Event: Nepal Earthquake
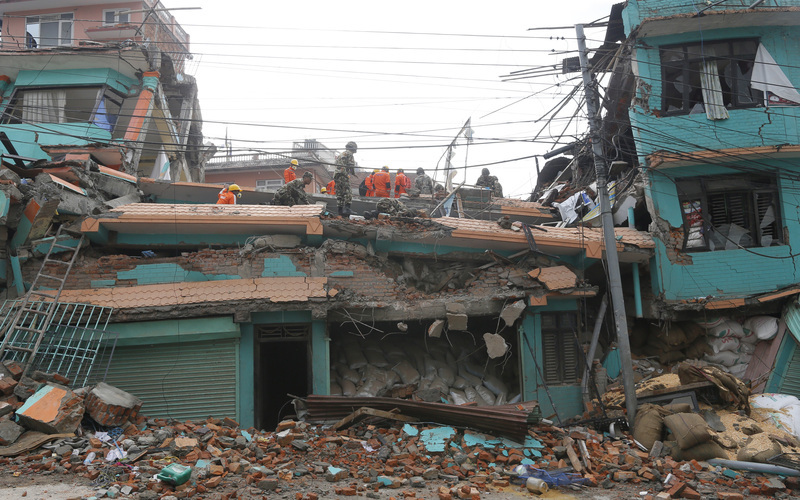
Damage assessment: damage